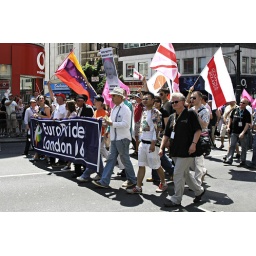
The guy in the red cap is Ken Livingstone. The gentleman in the white shirt and panama hat is Sir Ian McKellan.